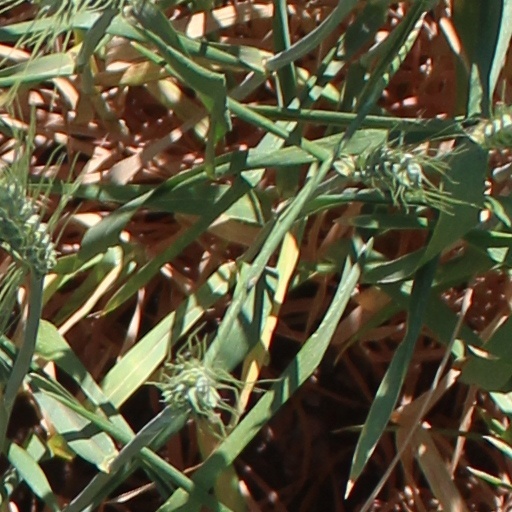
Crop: wheat